Leonardo AW609

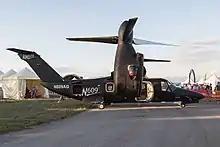
An AW609 on static display in 2009

By October 2008, 365 flight-hours had been logged by two prototype aircraft. The AW609 demonstrated a safe dual-engine failure in normal cruise flight on 15 May 2009. By February 2012, this had risen to 650 hours, and it was reported that 85 per cent of the AW609's flight envelope had been explored. Test pilot Paul Edwards has stated that the AW609 was not susceptible to the vortex ring state phenomena, naturally slipping out of the vortex on its own since both rotors will not simultaneously enter the vortex ring state.